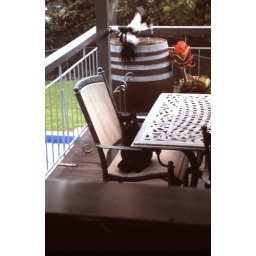
There seems to be a bird that flies over this cat constantly...